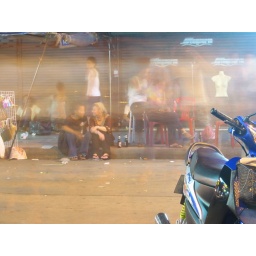
The blurry woman in the red plastic chair is having her hair braided.